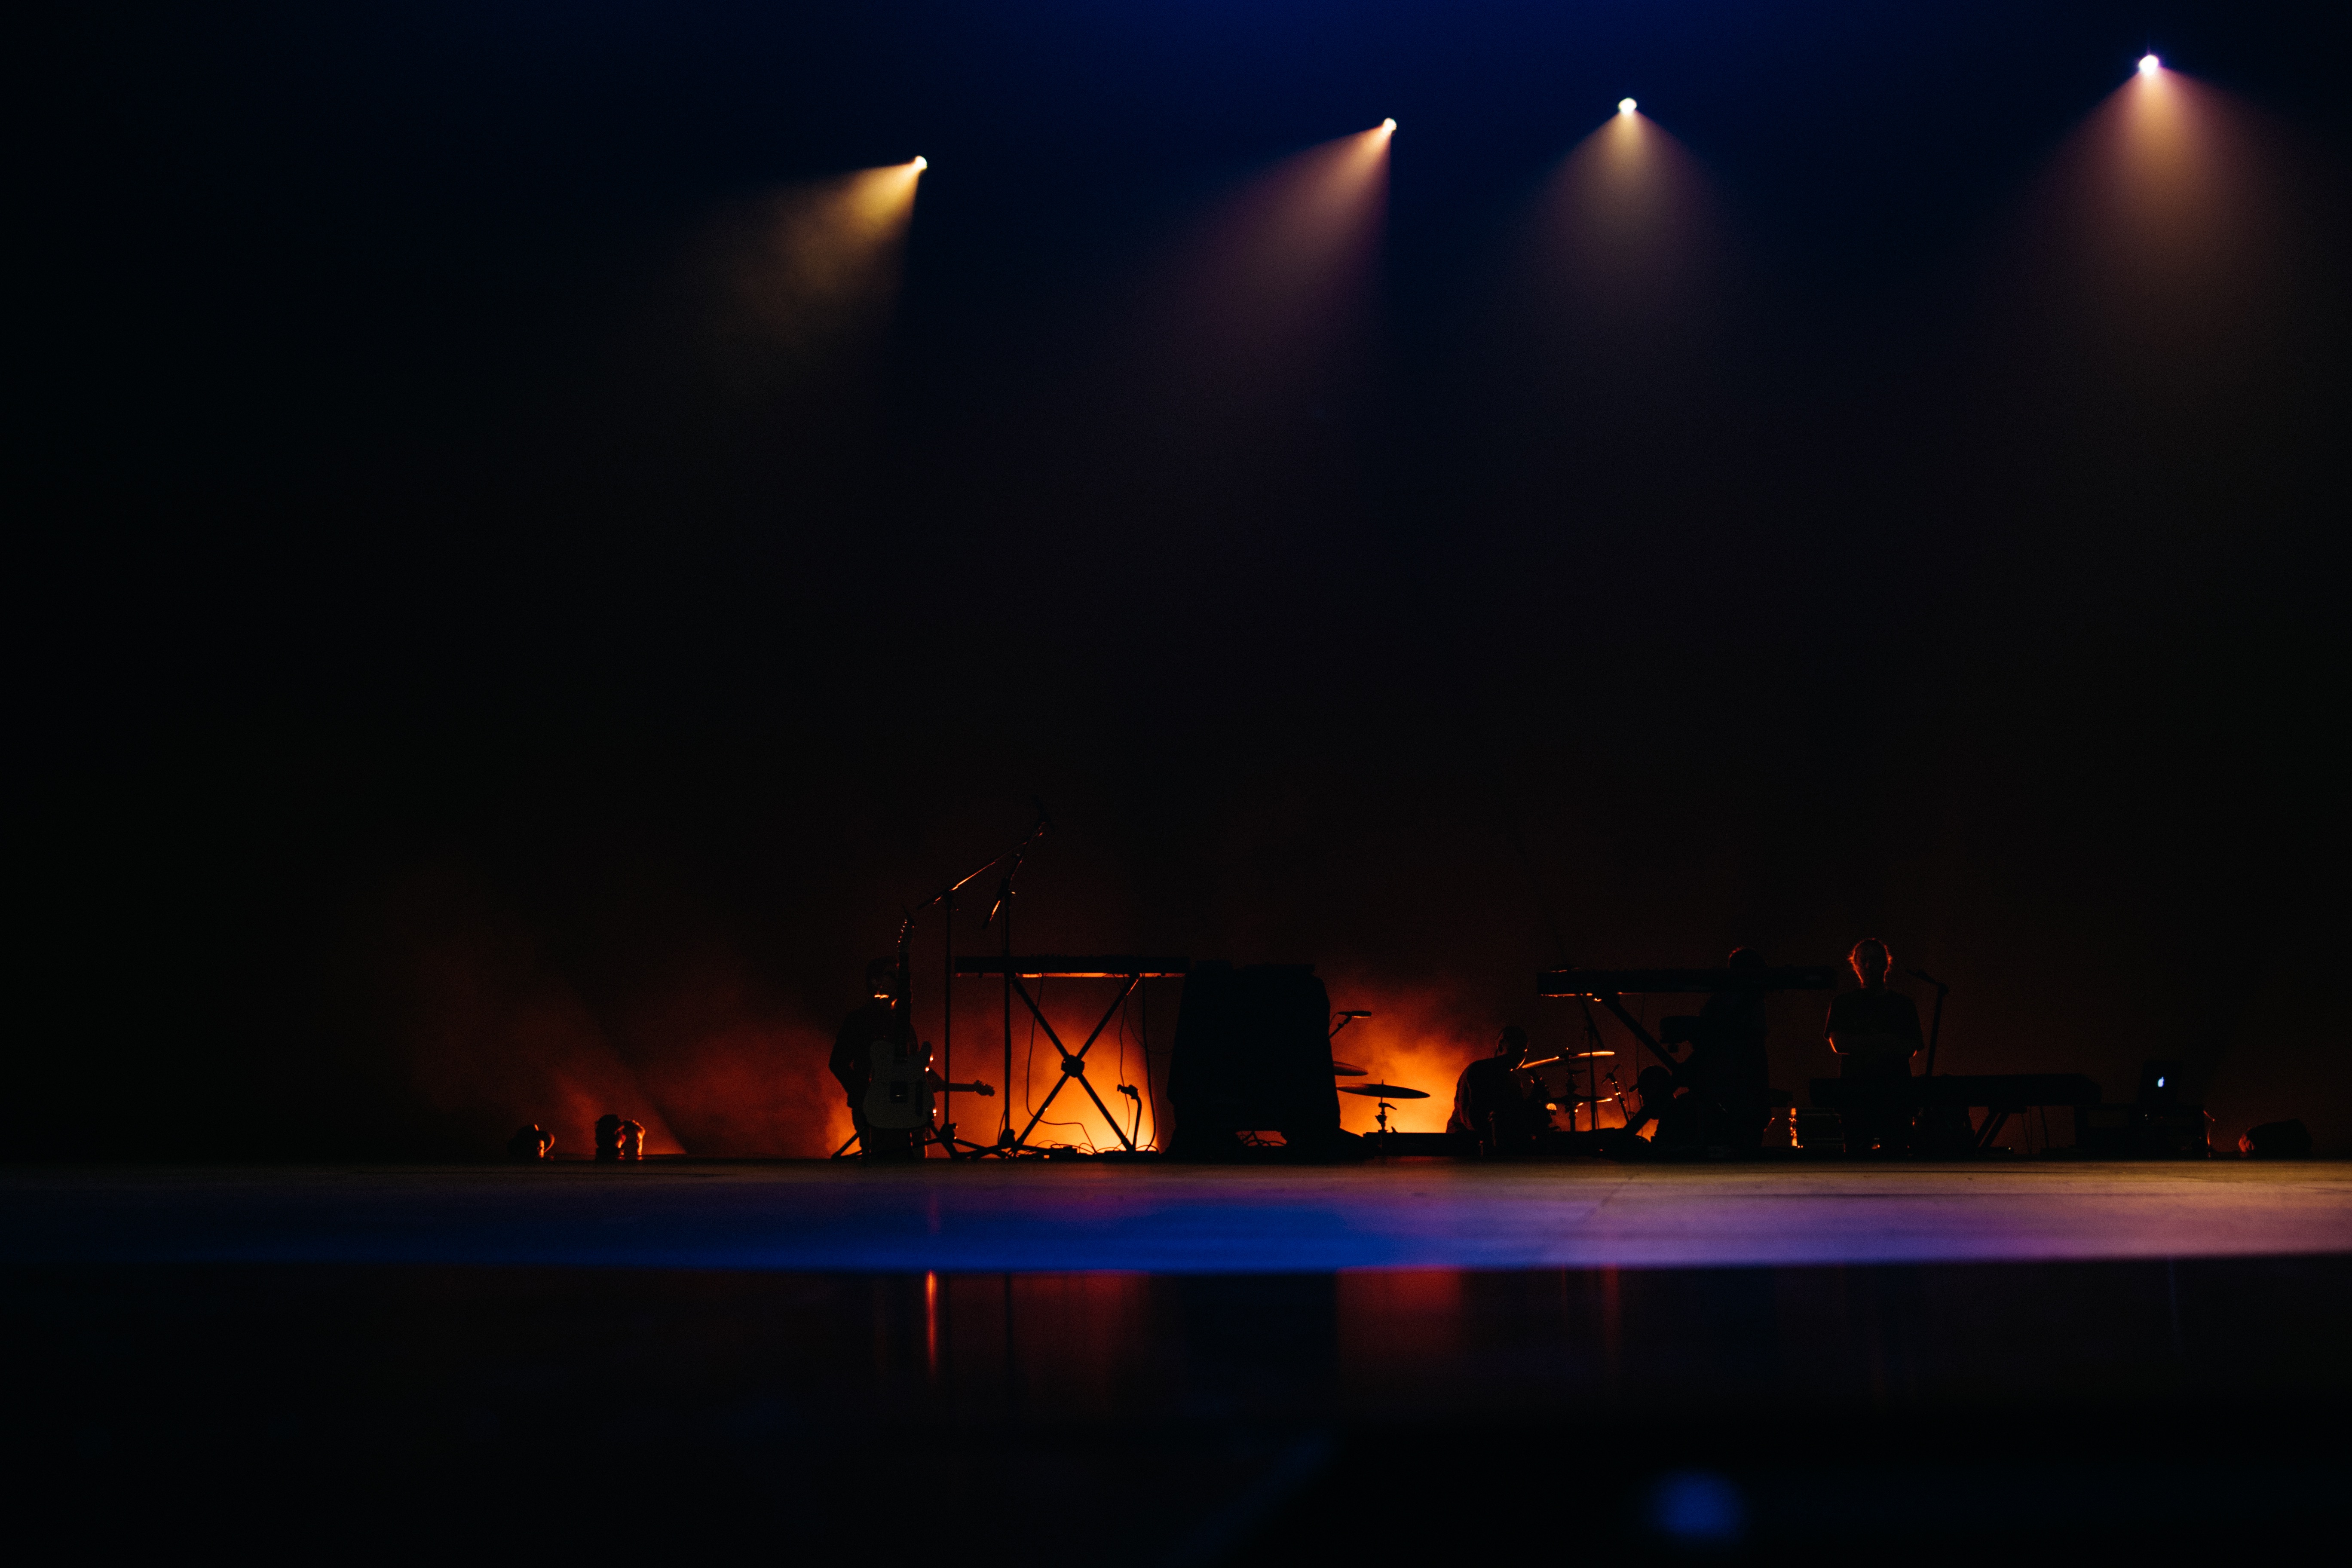
light, night, reflection, darkness, lighting, stage